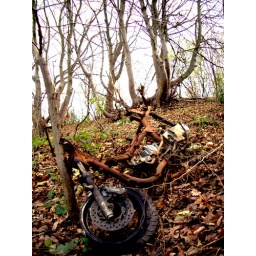
rusty old motor bike in the woods